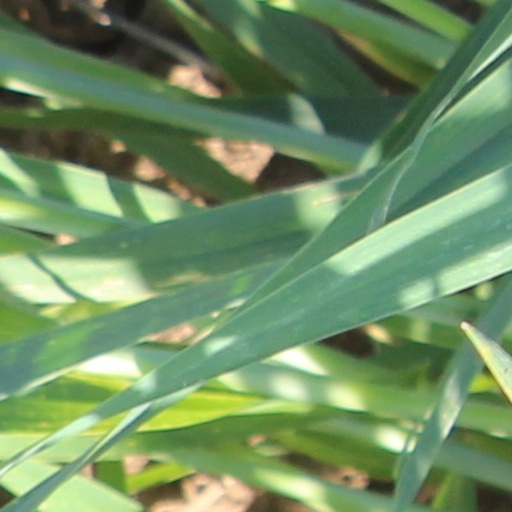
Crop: wheat